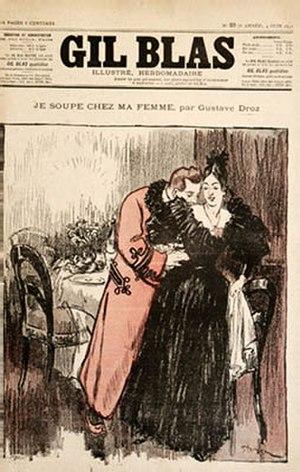
Gustave Antoine Droz, né le 9 juin 1832 à Paris où il est mort le 22 octobre 1895, est un peintre et romancier français, auteur notamment de Monsieur, madame et bébé qui connut un succès phénoménal en Europe et aux États-Unis dans les années 1870.